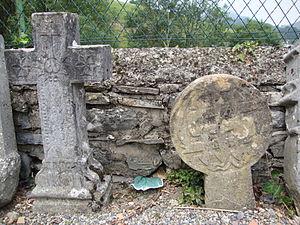
Aussurucq est une commune française, située dans le département des Pyrénées-Atlantiques en région Nouvelle-Aquitaine.